Rudolf Schilberg

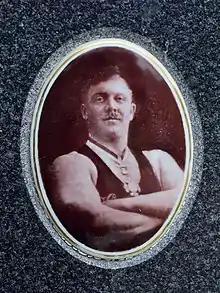
Image on grave of Rudolf Schilberg in Vienna Central Cemetery

Rudolf Schilberg (29 September 1894 – 30 July 1961) was an Austrian male weightlifter, who competed in the heavyweight category and represented Austria at international competitions. He competed at the 1928 Summer Olympics and 1936 Summer Olympics. In the heavyweight category he set six world records in the press between 1925 and 1931.